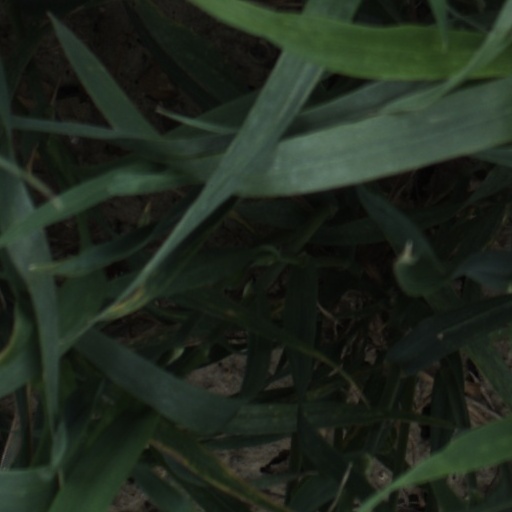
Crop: wheat